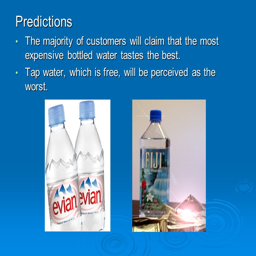
predictions the majority of customers will claim that the most expensive bottled water tastes the best .